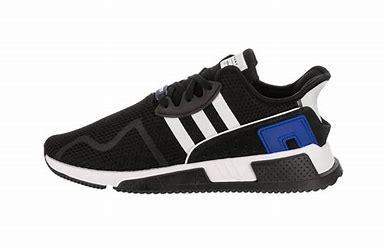
Brand: Adidas
Model: EQT Cushion Adv